London water supply infrastructure

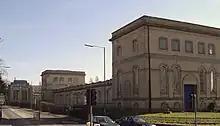
The waterworks buildings at Hampton

The Chelsea Waterworks Company was established in 1723 "for the better supplying the City and Liberties of Westminster and parts adjacent with water". The company received a royal charter on 8 March 1723. The company dug large water beds in borderlands of Chelsea with south-west Westminster (Pimlico) using water from the tidal Thames. In 1727 they purchased the Millbank Waterworks. Two Newcomen engine houses were erected in 1742 and 1746, and the first Boulton and Watt engine for water supply was installed on the same site in 1778.